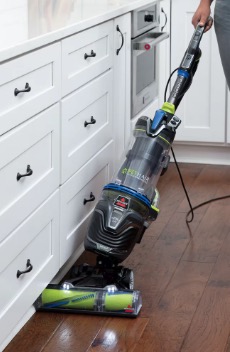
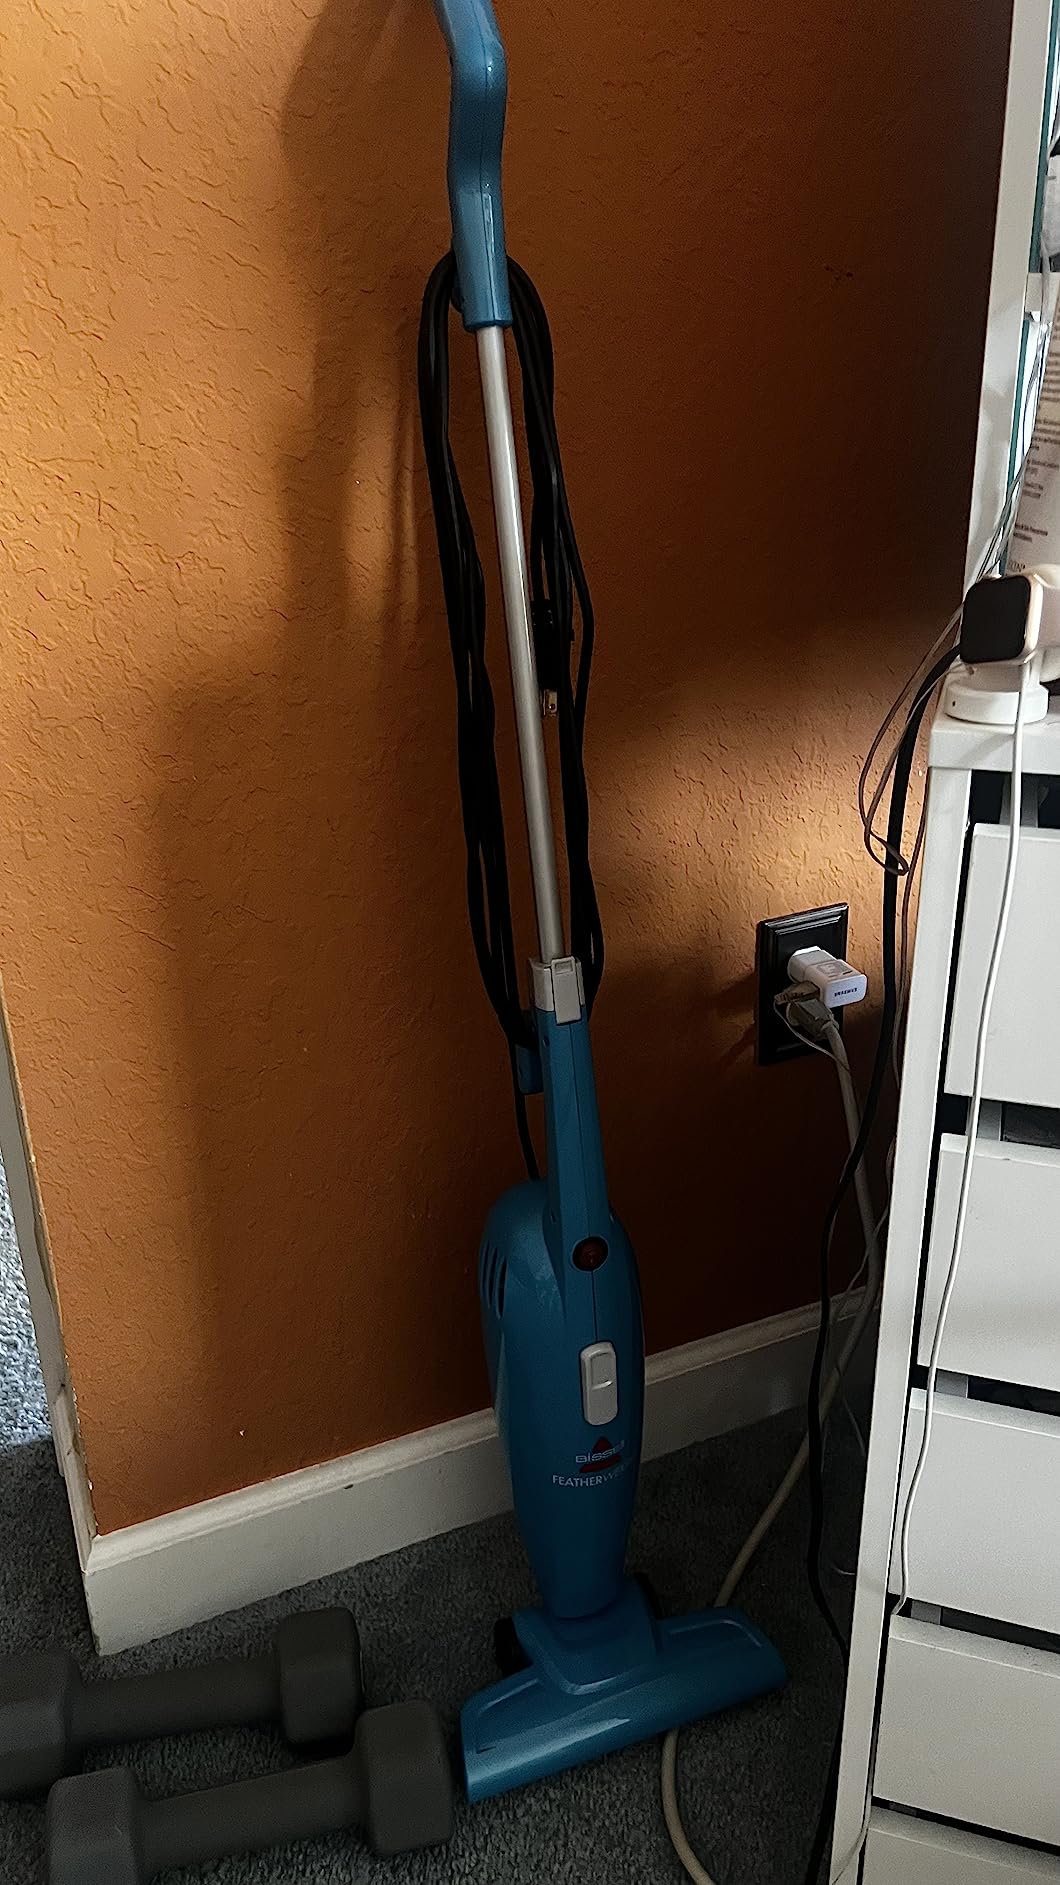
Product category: items_vacuum
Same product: no